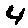
Label: 4